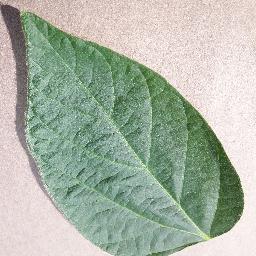
Label: Soybean___healthy